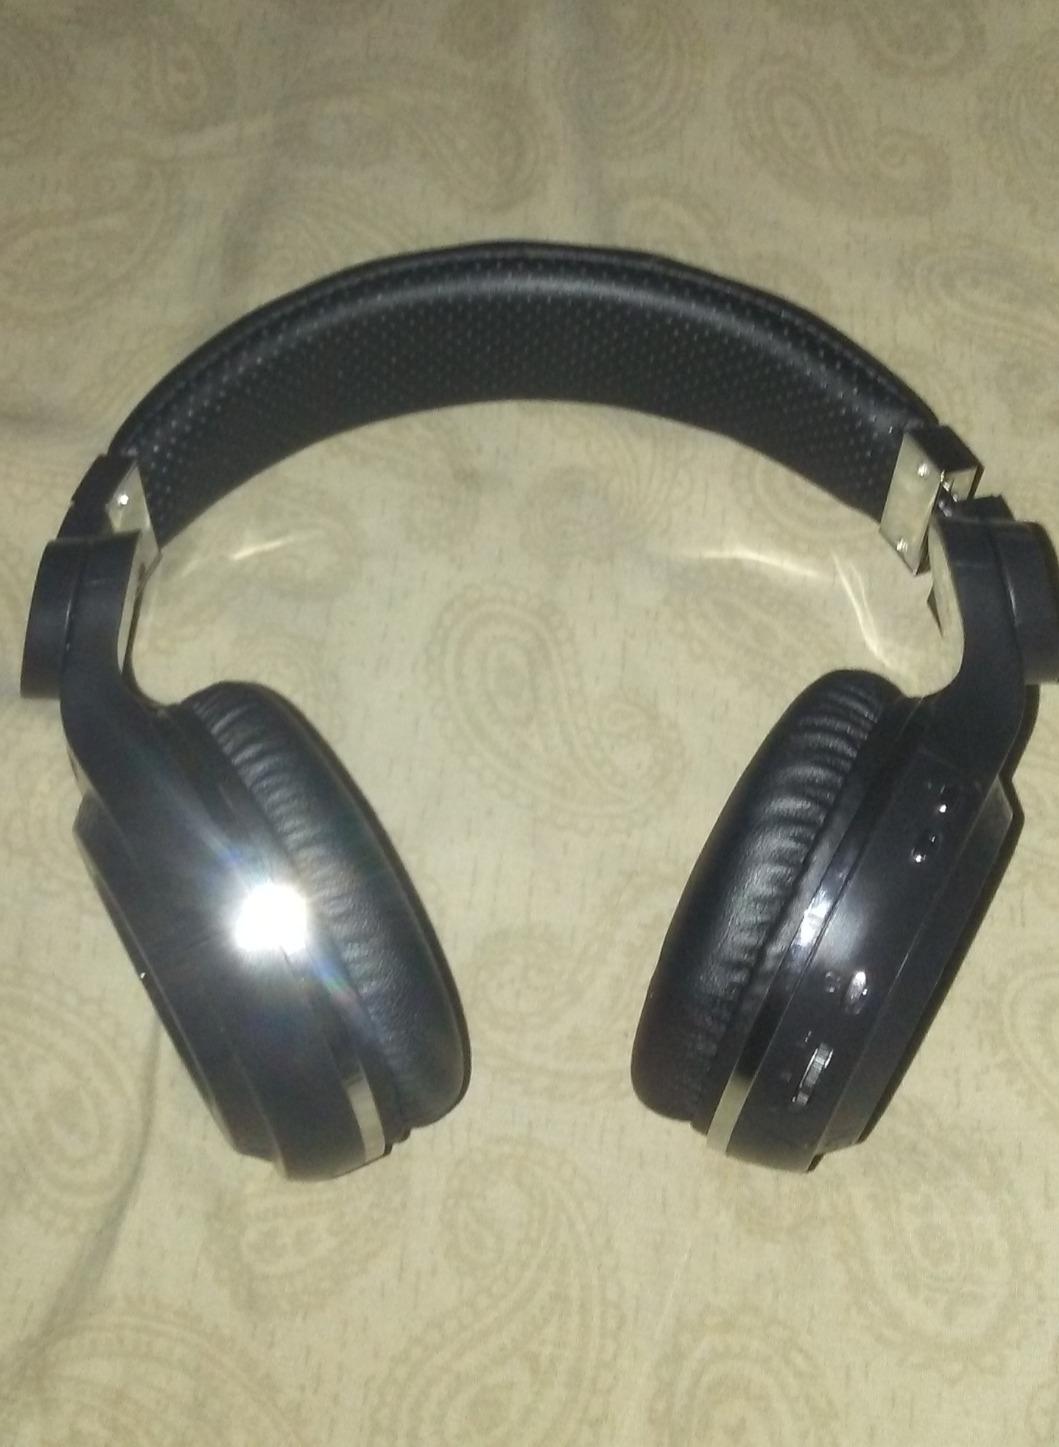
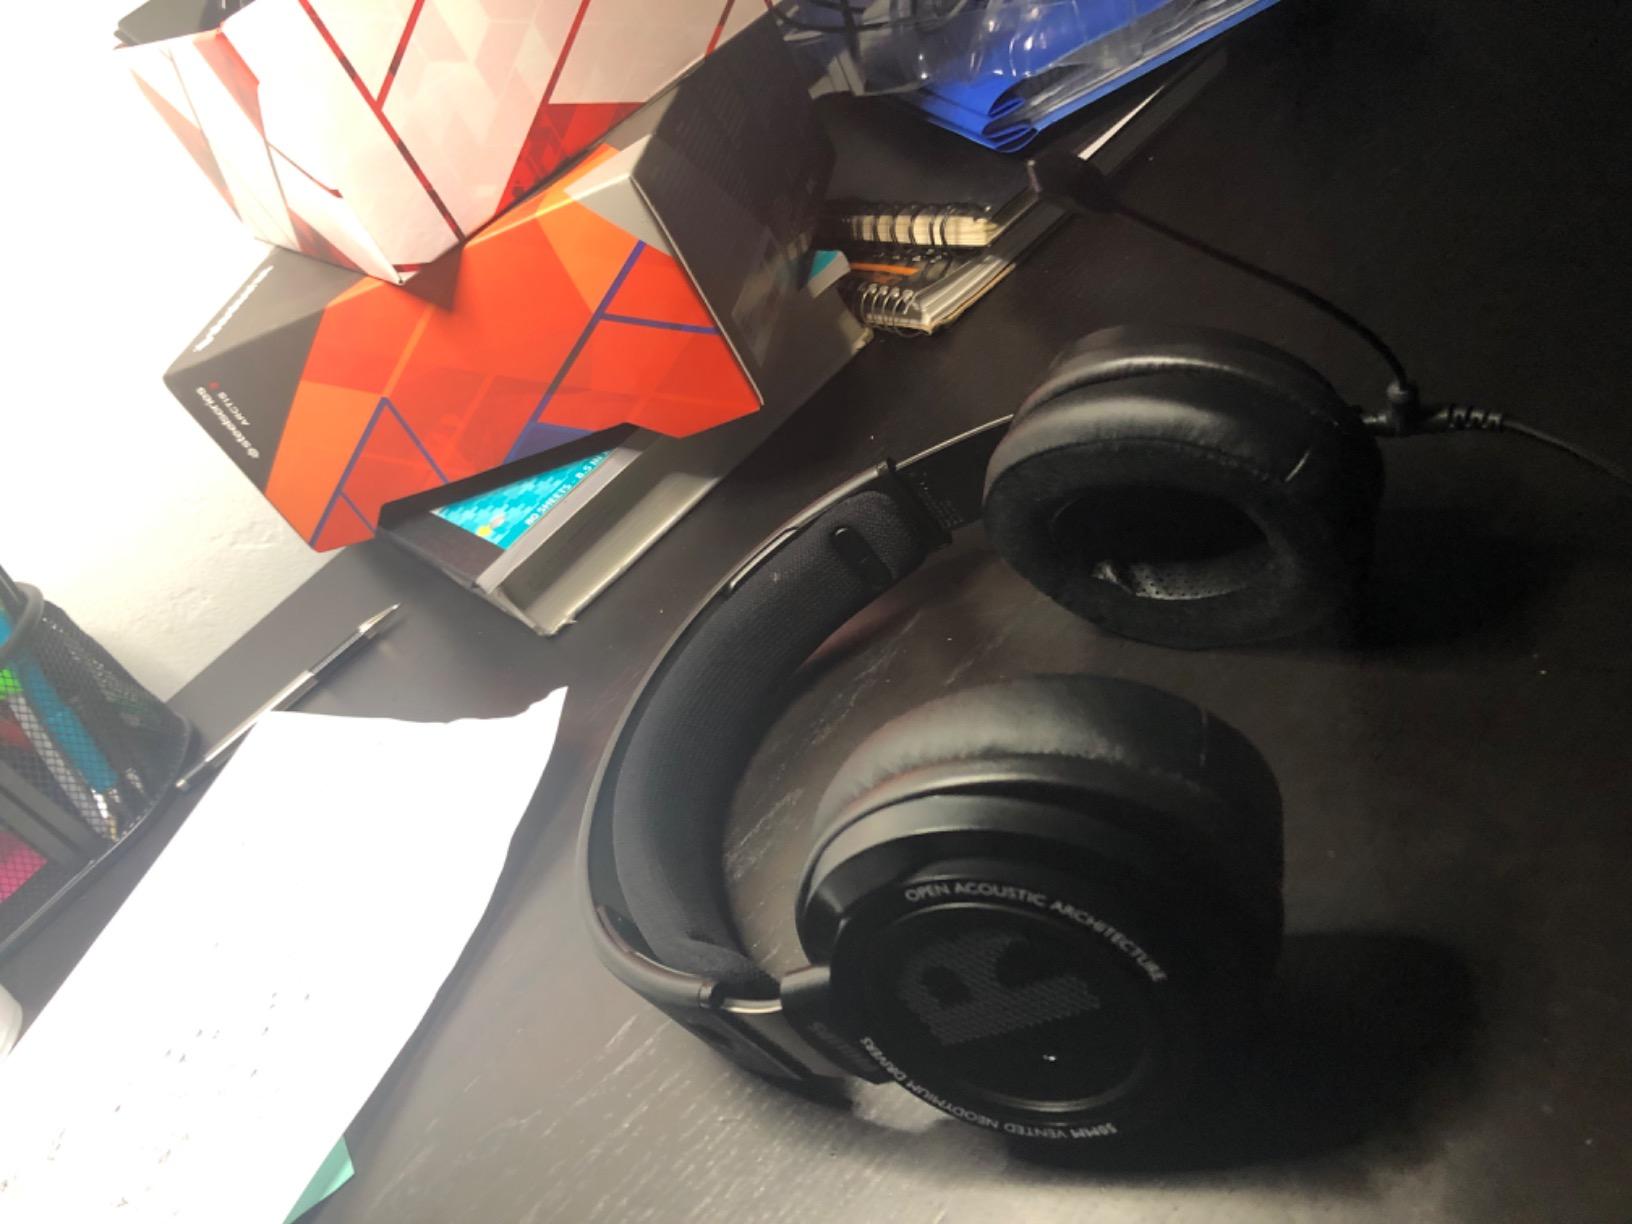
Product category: headphones
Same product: no